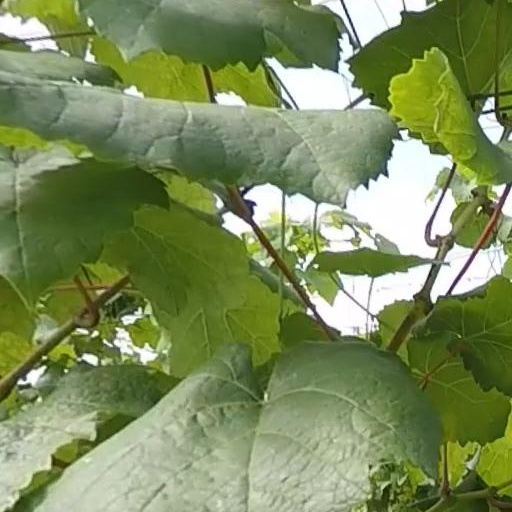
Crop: grape